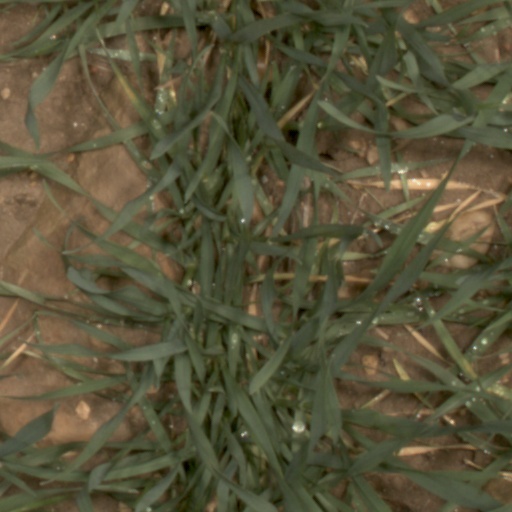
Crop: wheat